Universal Carrier

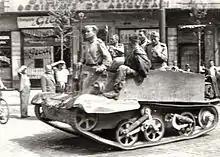
Soviet Red Army soldiers travelling on a British Universal Carrier received from the UK under the Lend-Lease programme near Boulevard of Carol I in the Romanian capital of Bucharest in August 1944.

The Praying Mantis came from an attempt to produce a low-silhouette vehicle that could still fire over obstacles. A one-man design based on Carden Loyd suspension was not adopted, but the inventor was encouraged to design a two-man version. This version was built in 1943, based on the Universal Carrier. The hull was replaced with an enclosed metal-box structure with enough room for a driver and a gunner lying prone. This box, pivoting from the rear, could be elevated. At the top end was a machine-gun turret (with two Bren guns). The intention was to drive the Mantis up to a wall or hedgerow, elevate the gun, and fire over the obstacle from a position of safety. It was rejected after trials in 1944. An example of the Mantis is preserved in The Tank Museum.